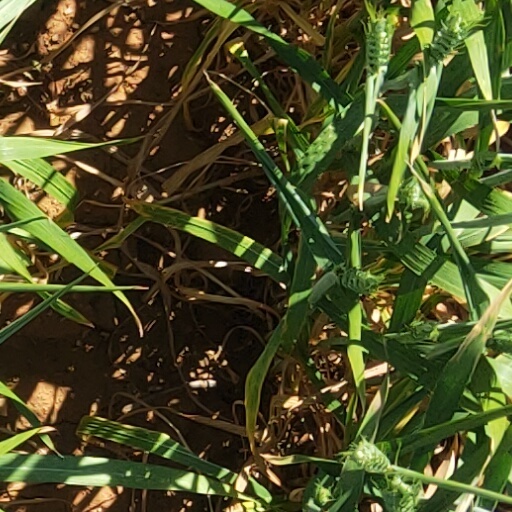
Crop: wheat